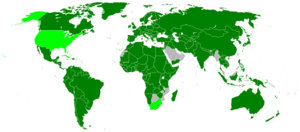
La gratuité scolaire, ou éducation gratuite, est une politique menée par un État afin d'assurer l'accès à l'éducation sans frais. Cette mesure peut s'appliquer à différents niveaux scolaires ou être intégrale.